Benjamin Armitage

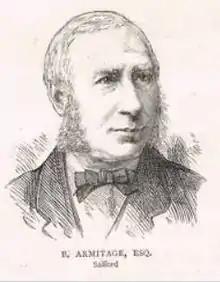
Armitage in 1880

Benjamin Armitage (1823 – 4 December 1899) was an English industrialist and Liberal politician who sat in the House of Commons from 1880 to 1886.